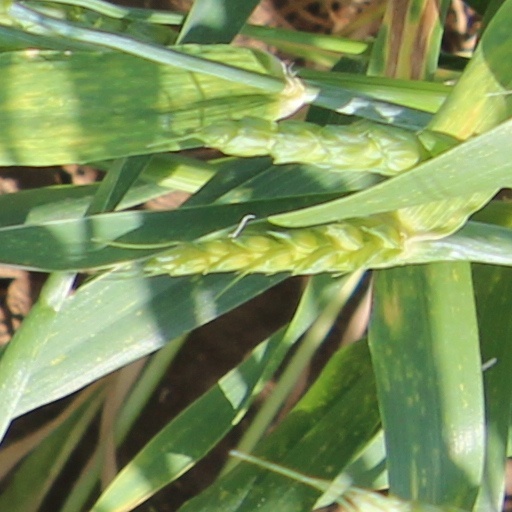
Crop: wheat